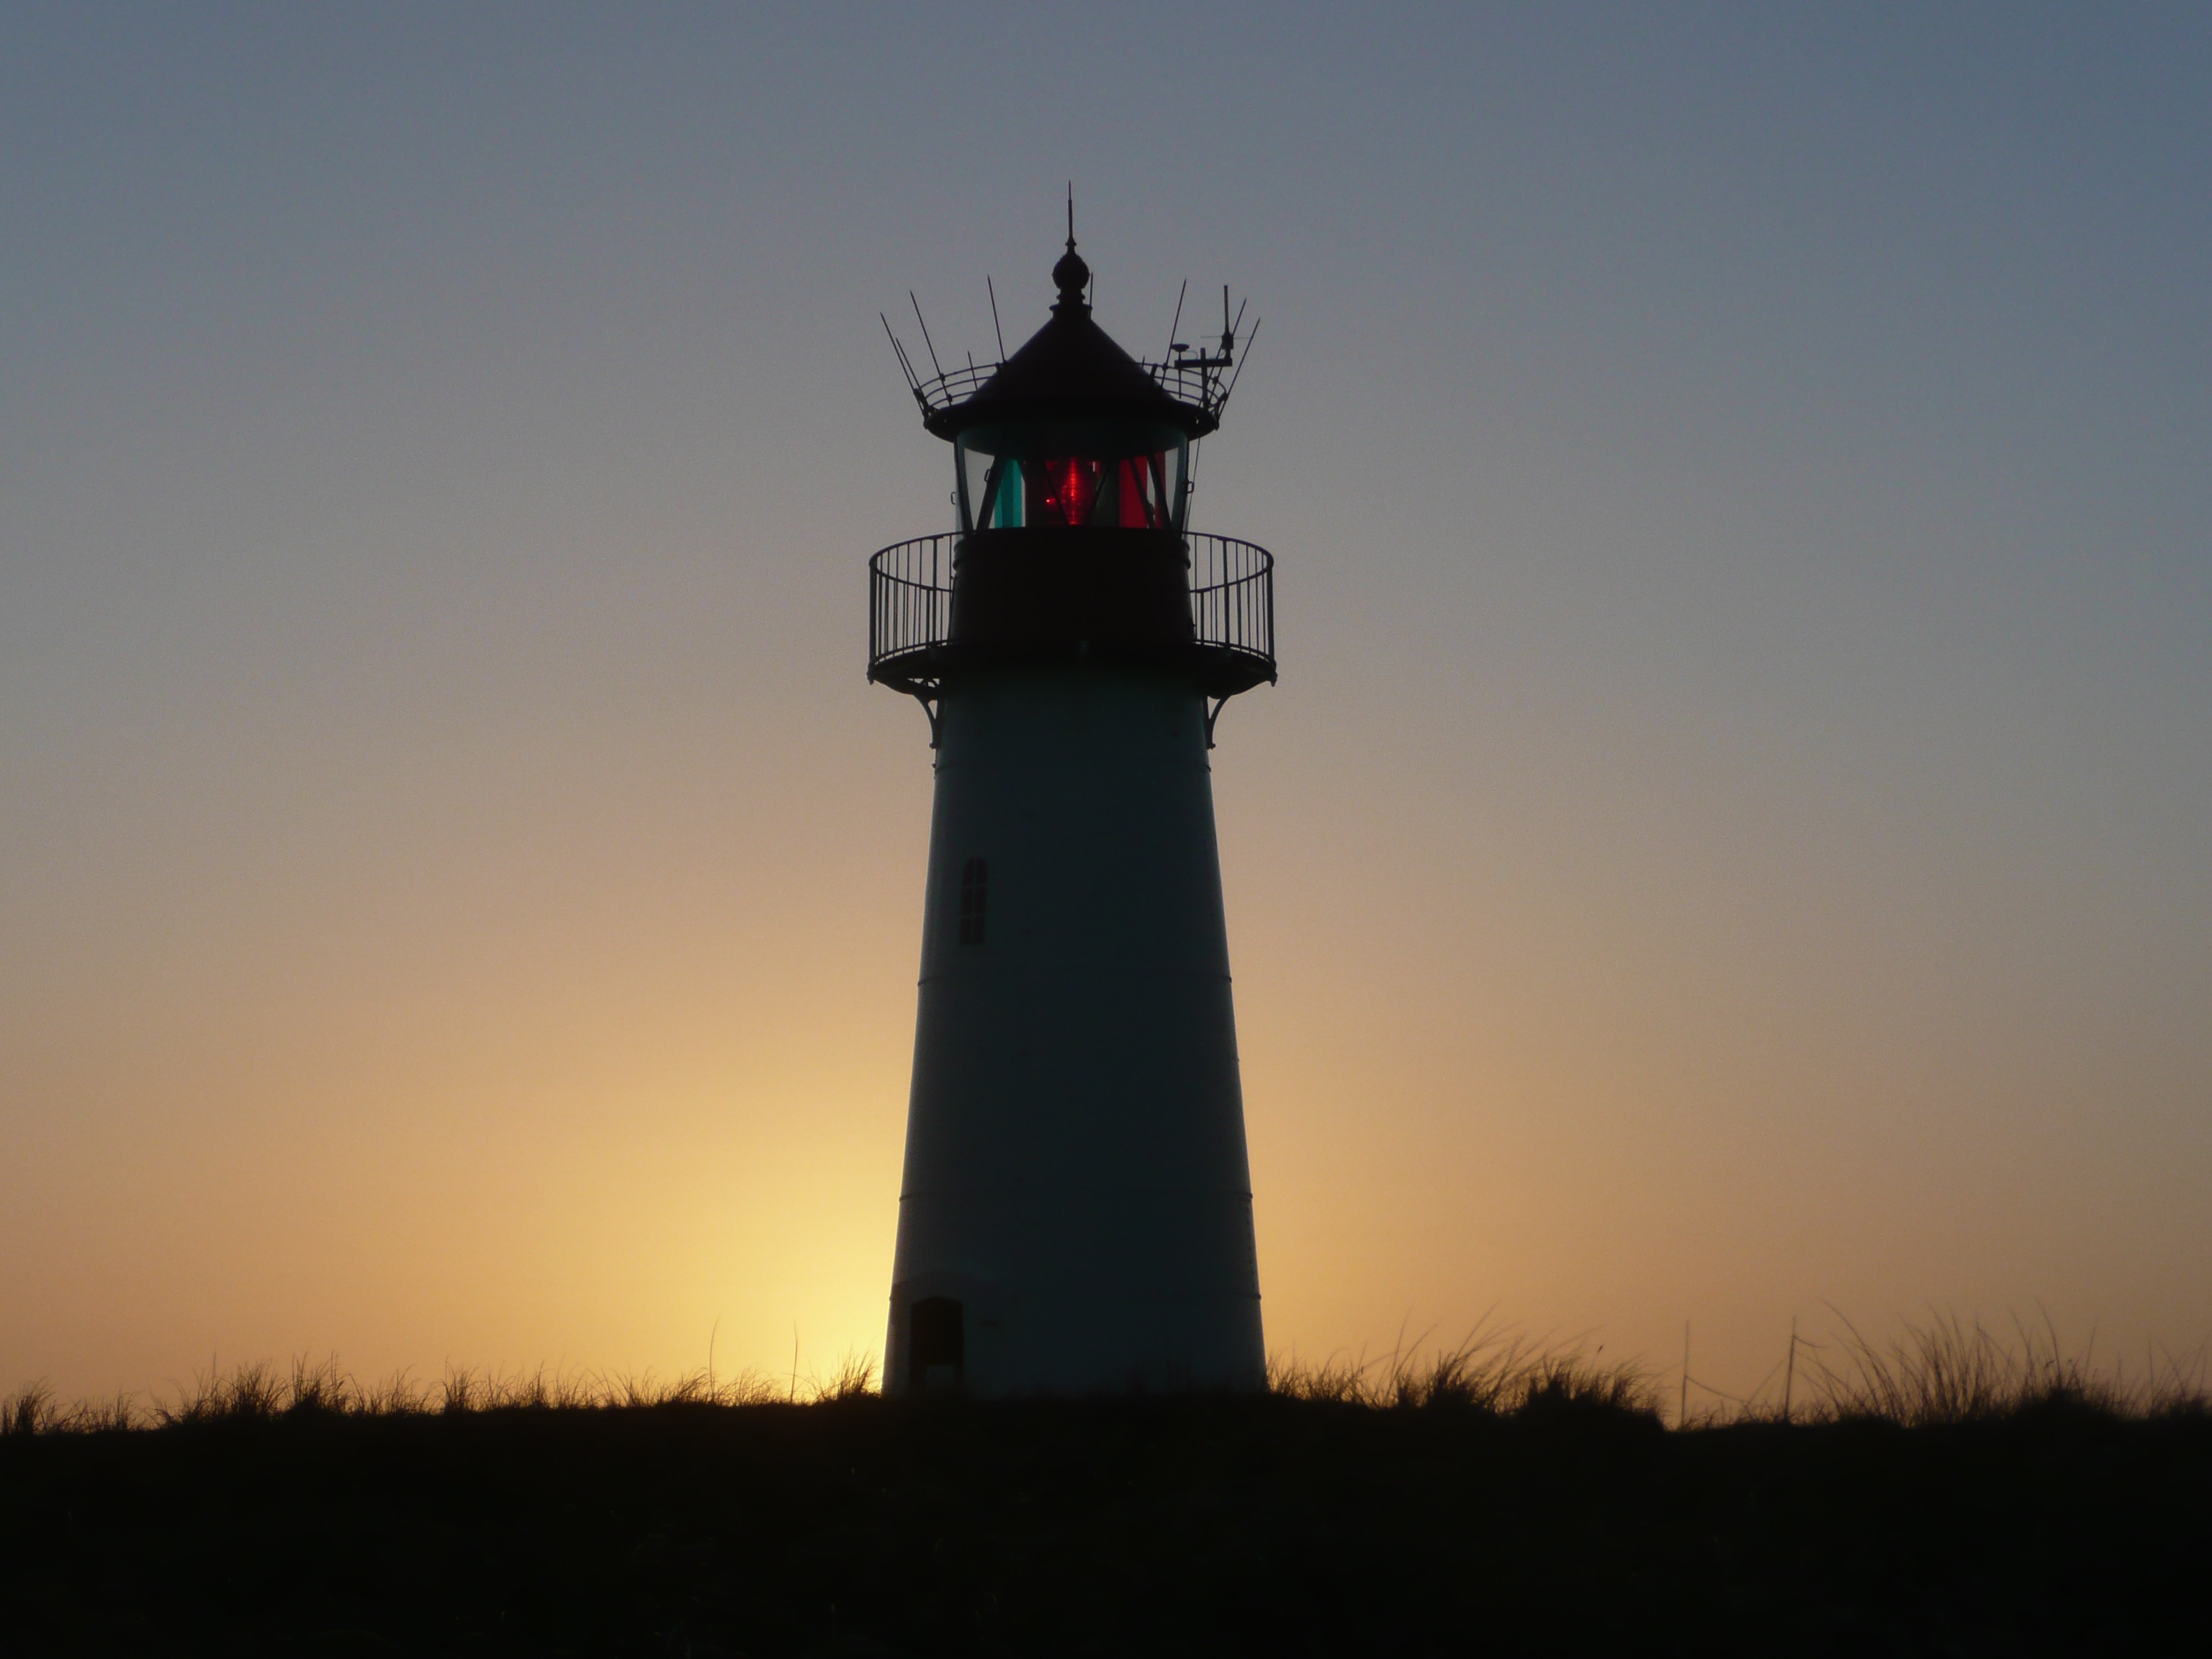
landscape, sea, coast, lighthouse, sunset, sunlight, dawn, dusk, evening, tower, lighting, mood, evening sun, abendstimmung, evening sky, sylt